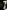
Number: 7